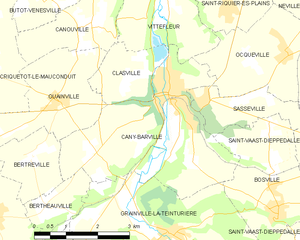
Carte des communes françaises Cany-Barville
Cany-Barville est une commune française située dans le département de la Seine-Maritime en région Normandie.